James O. Rodgers (American football)

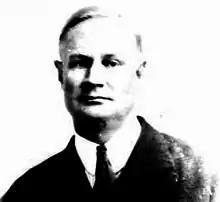
Rodgers, 1915

James Otis Rodgers (October 11, 1874 – May 17, 1945) was an American football player and coach. Rodgers played college football for Yale University from 1894 to 1897 and was captain of Yale's 1897 football team. He also served as the head coach of the 1899 Yale football team. He later had a lengthy career as an insurance broker.